Wreecher See

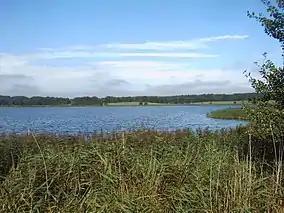
Wreecher See – view from the eastern shore

The Wreecher See is a cove, southwest of the town of Putbus on the German Baltic Sea island of Rügen.